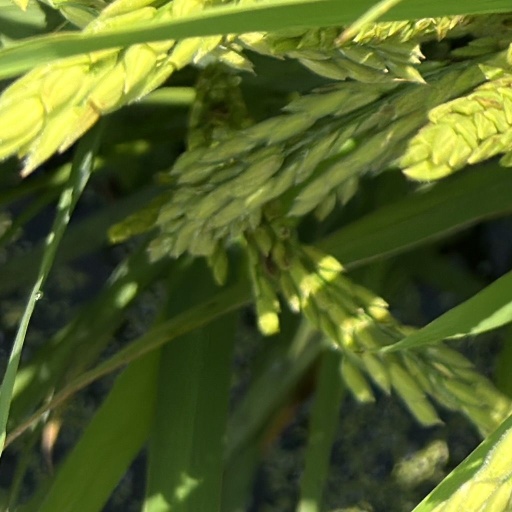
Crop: rice